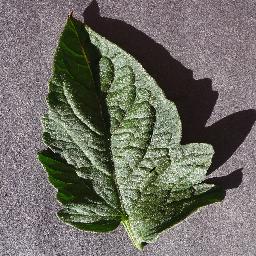
Label: Tomato___healthy